Exhaust gas

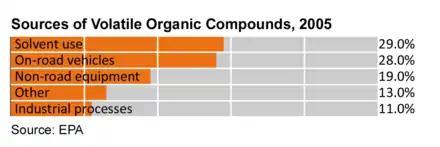
Non-road equipment is mostly gasoline and diesel stations.

When oxides of nitrogen (NOx) and volatile organic compounds (VOCs) react in the presence of sunlight, ground level ozone is formed, a primary ingredient in smog. A 2005 U.S. EPA report gives road vehicles as the second largest source of VOCs in the U.S. at 26% and 19% are from non road equipment which is mostly gasoline and diesel stations. 27% of VOC emissions are from solvents which are used in the manufacturer of paints and paint thinners and other uses.